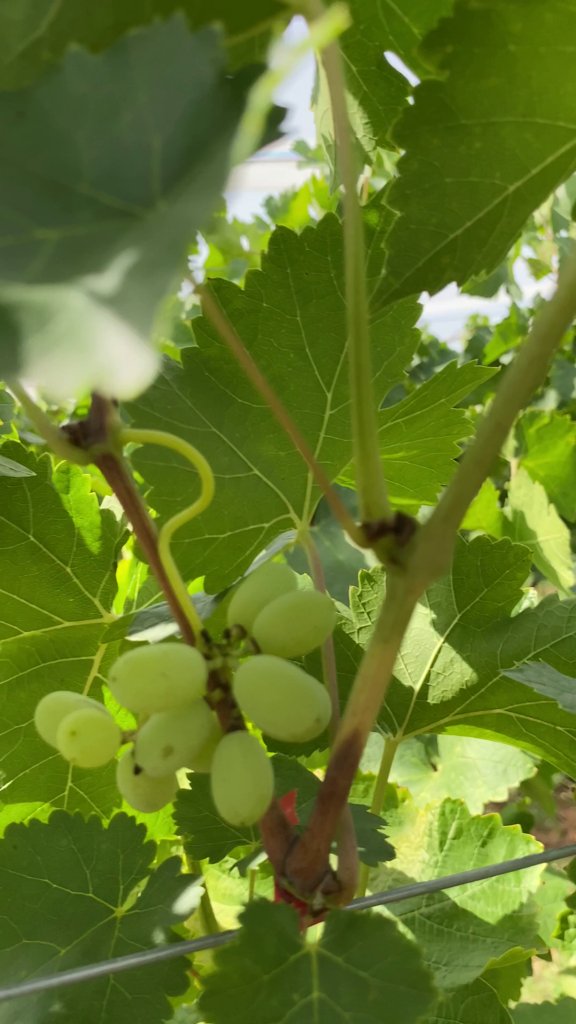
Berries visible: 9
Grape clusters: 1